Over the Hedge: Hammy Goes Nuts!

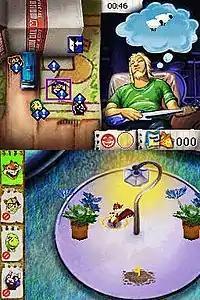
The bottom screen of the DS version shows the character controlled by the player, while the top displays a minimap with the player's location and the time limit left in the level.

The Game Boy Advance version of "Hammy Goes Nuts!" is a miniature golf game. The plot follows Hammy after his cable goes out; his friends teach him golf to pass the time without his television. Hammy finds that golf can be used to destroy stuff, and decides to use it to cause mischief. The game requires the player to break human objects by bouncing the ball off of them, while also completing each hole in a certain number of strokes. In order to succeed, the player controls Hammy from a top down view, and makes him move obstacles which are in the player's path so the course can be completed. After the obstacles have been moved, the player presses a button and the camera shifts to one of Hammy's friends from "Over the Hedge", and the player takes the shot. The game contains a challenge mode after courses have been completed which contains more obstacles and allows for less strokes, and features a more traditional miniature golf mode without obstacles.